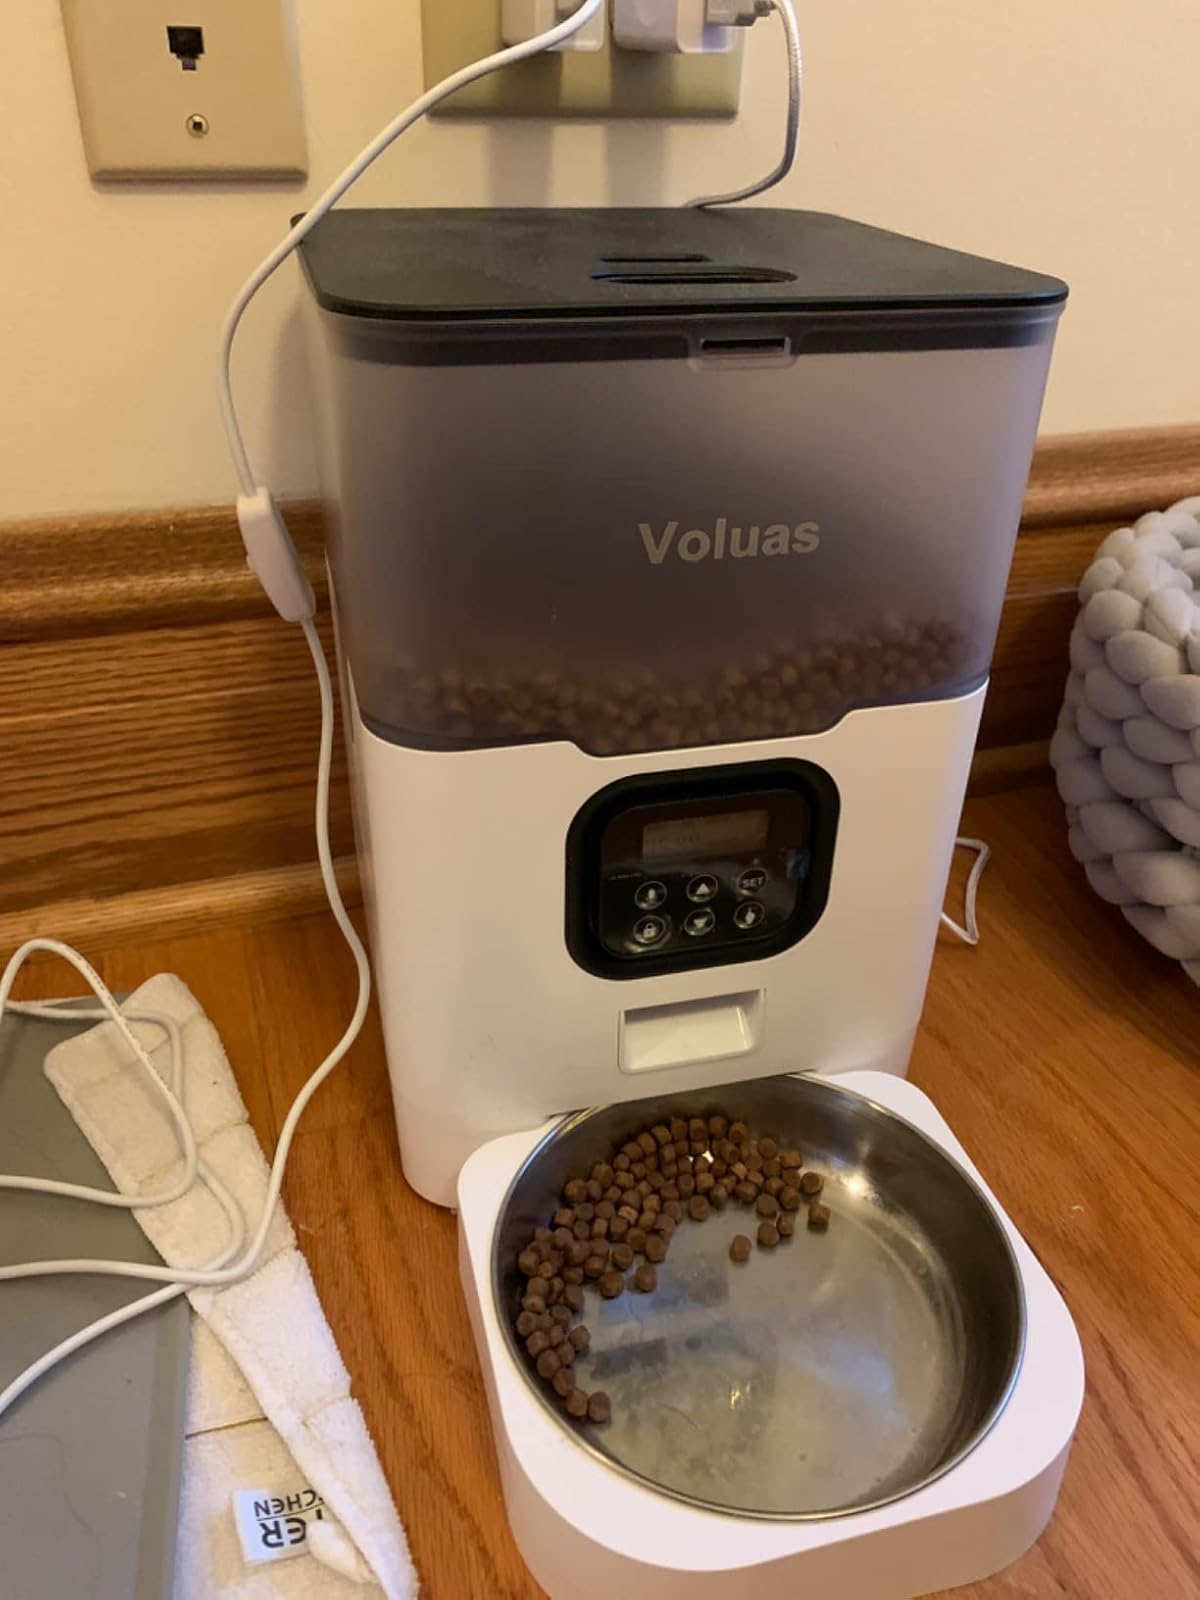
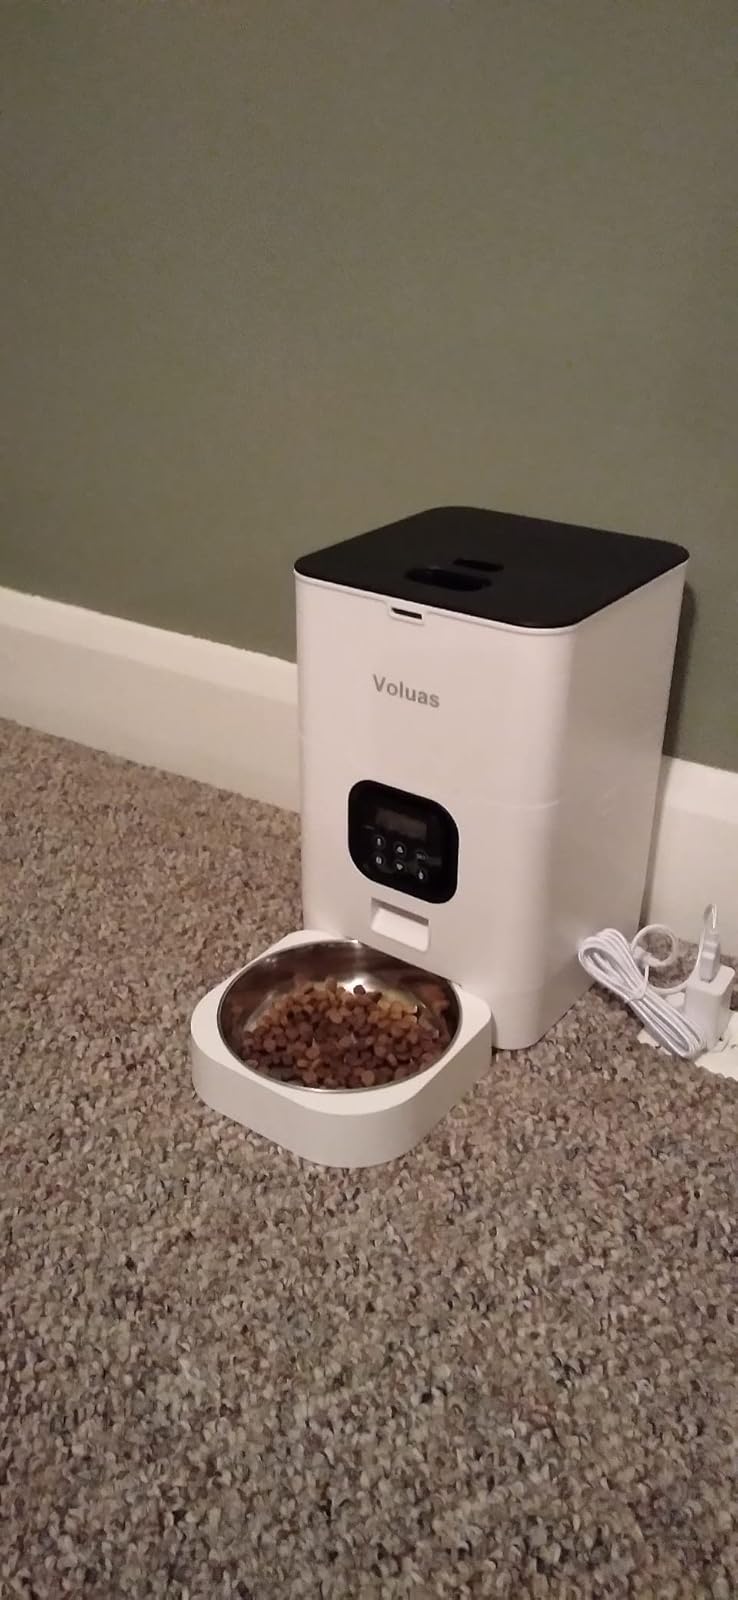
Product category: items_feeder
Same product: no